Jean Nicolas Houchard

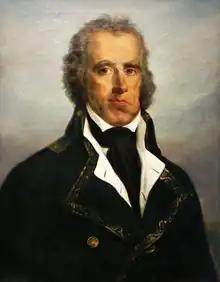
General Houchard

Jean Nicolas Houchard (24 January 1739 – 17 November 1793) was a French General of the French Revolution and the French Revolutionary Wars.